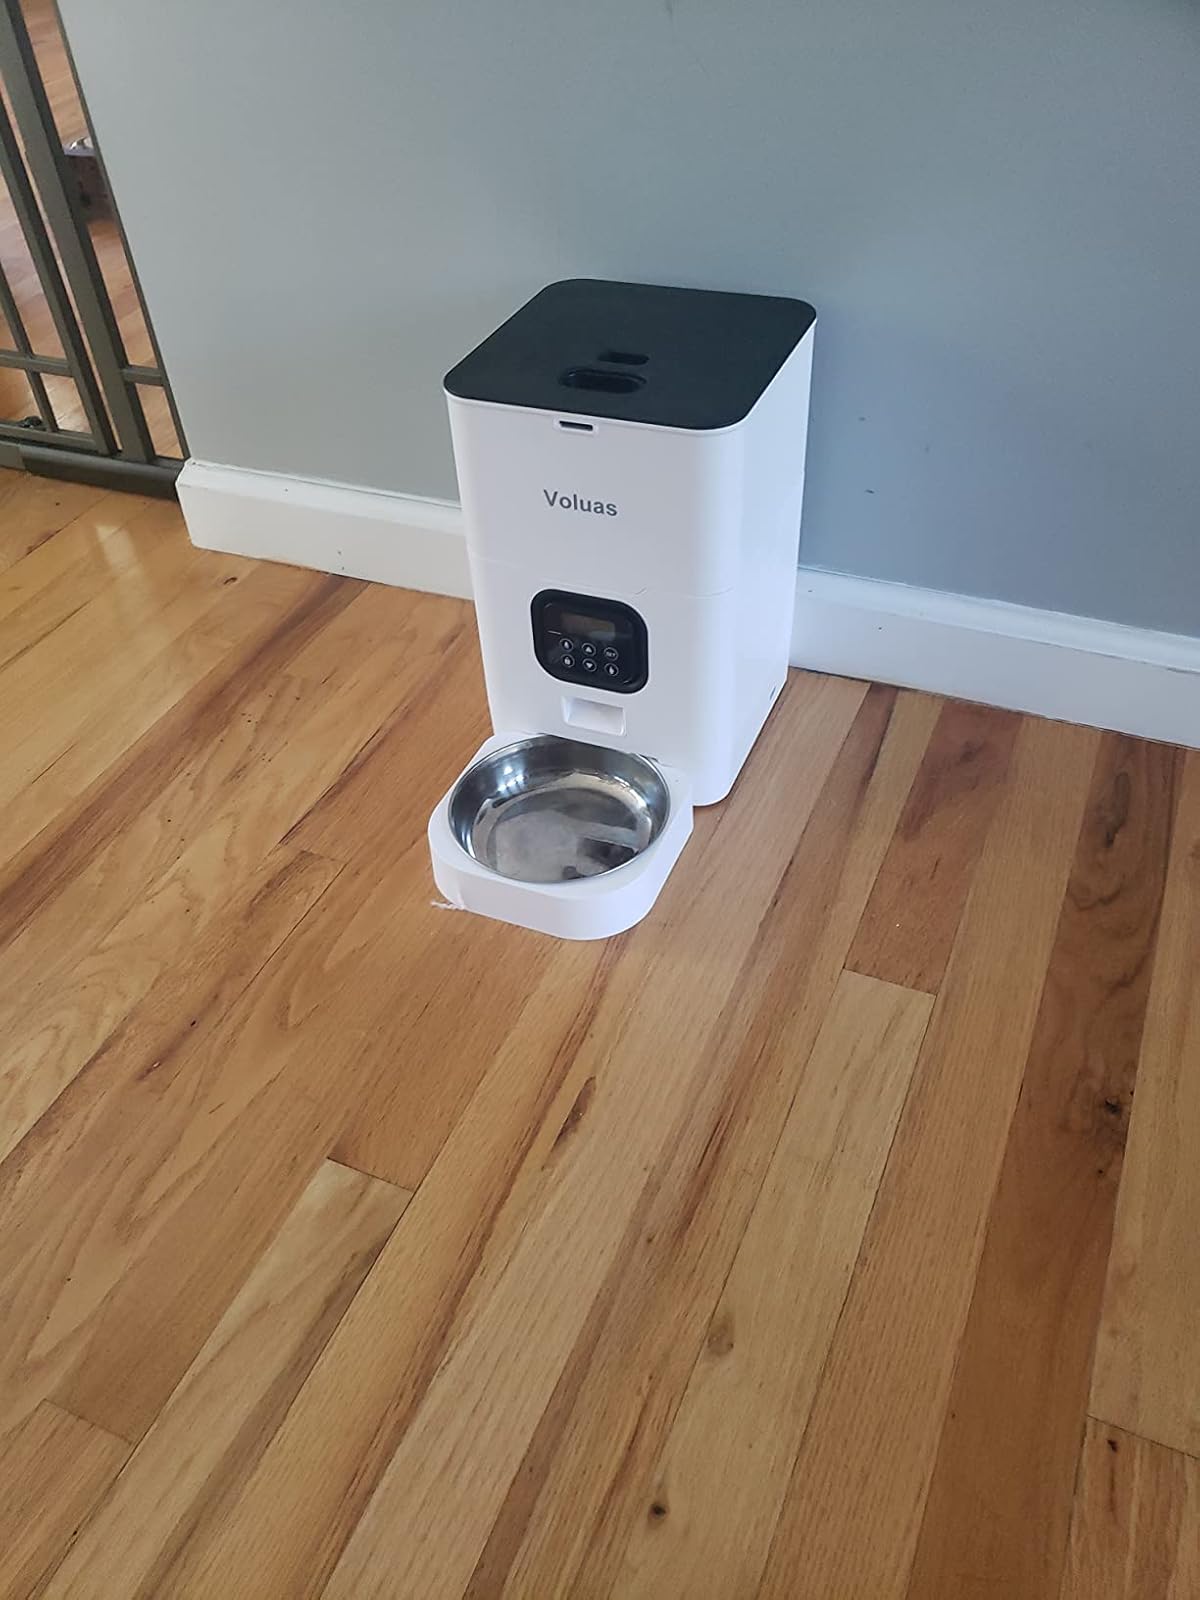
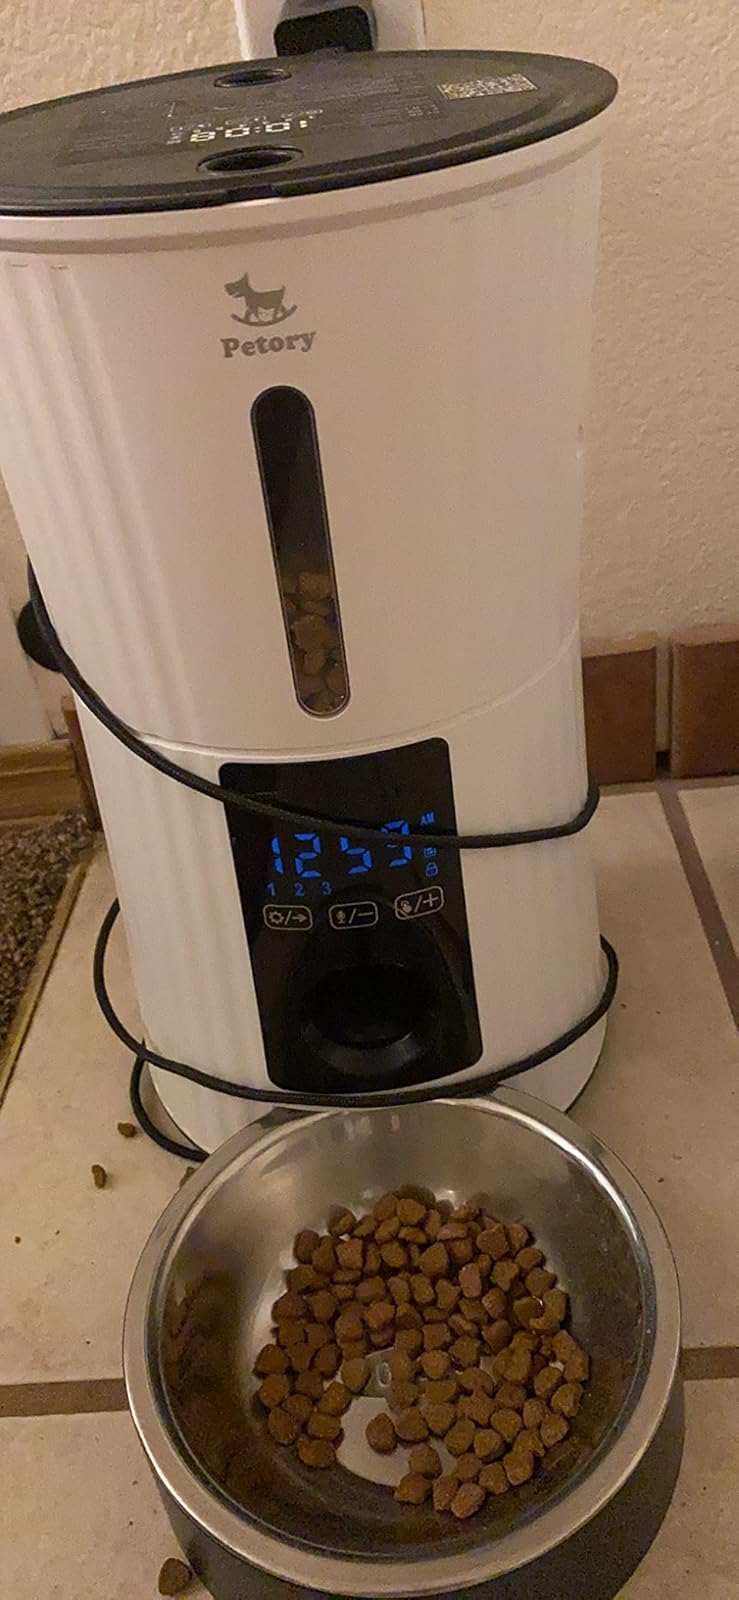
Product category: items_feeder
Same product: no